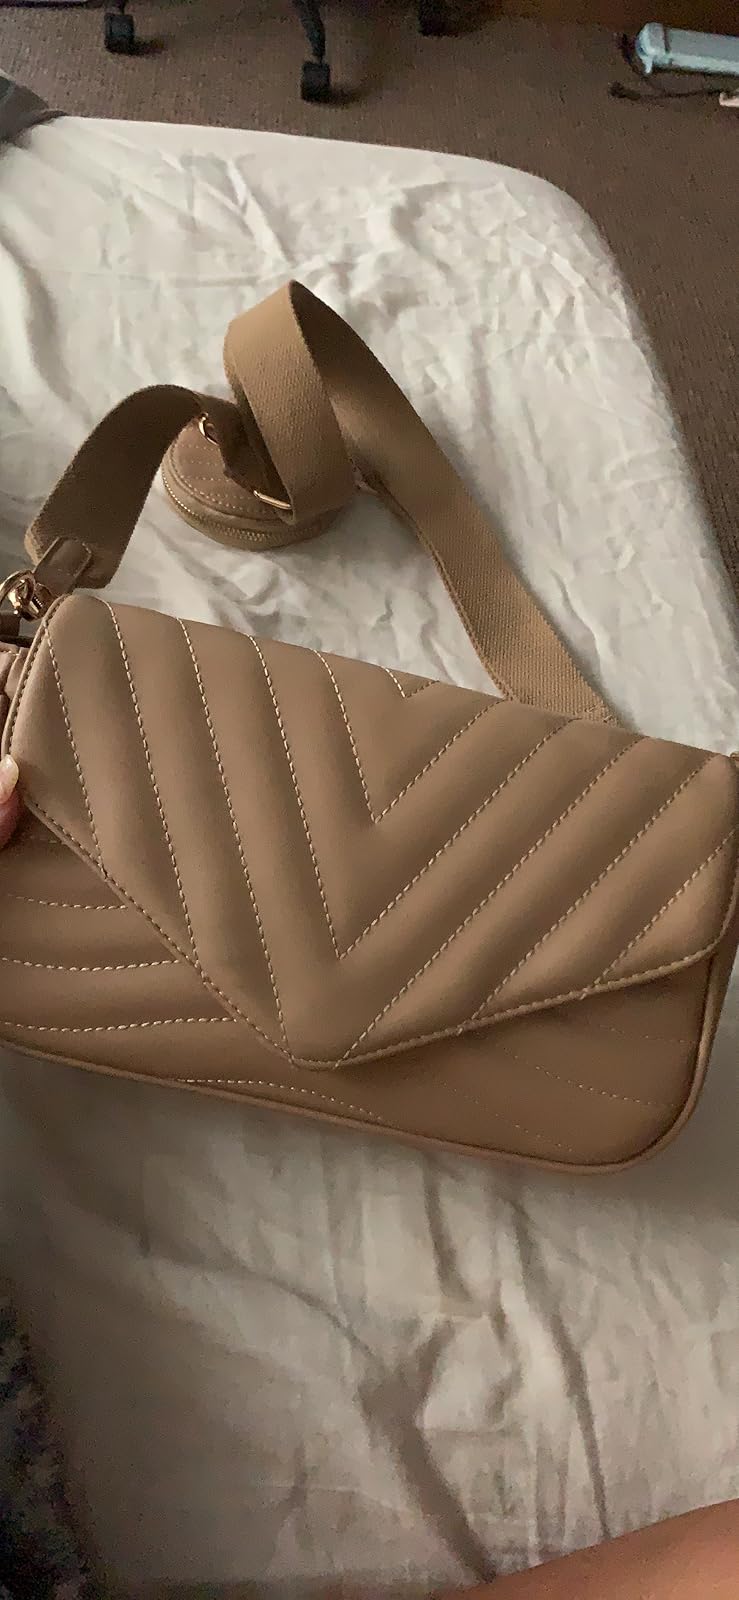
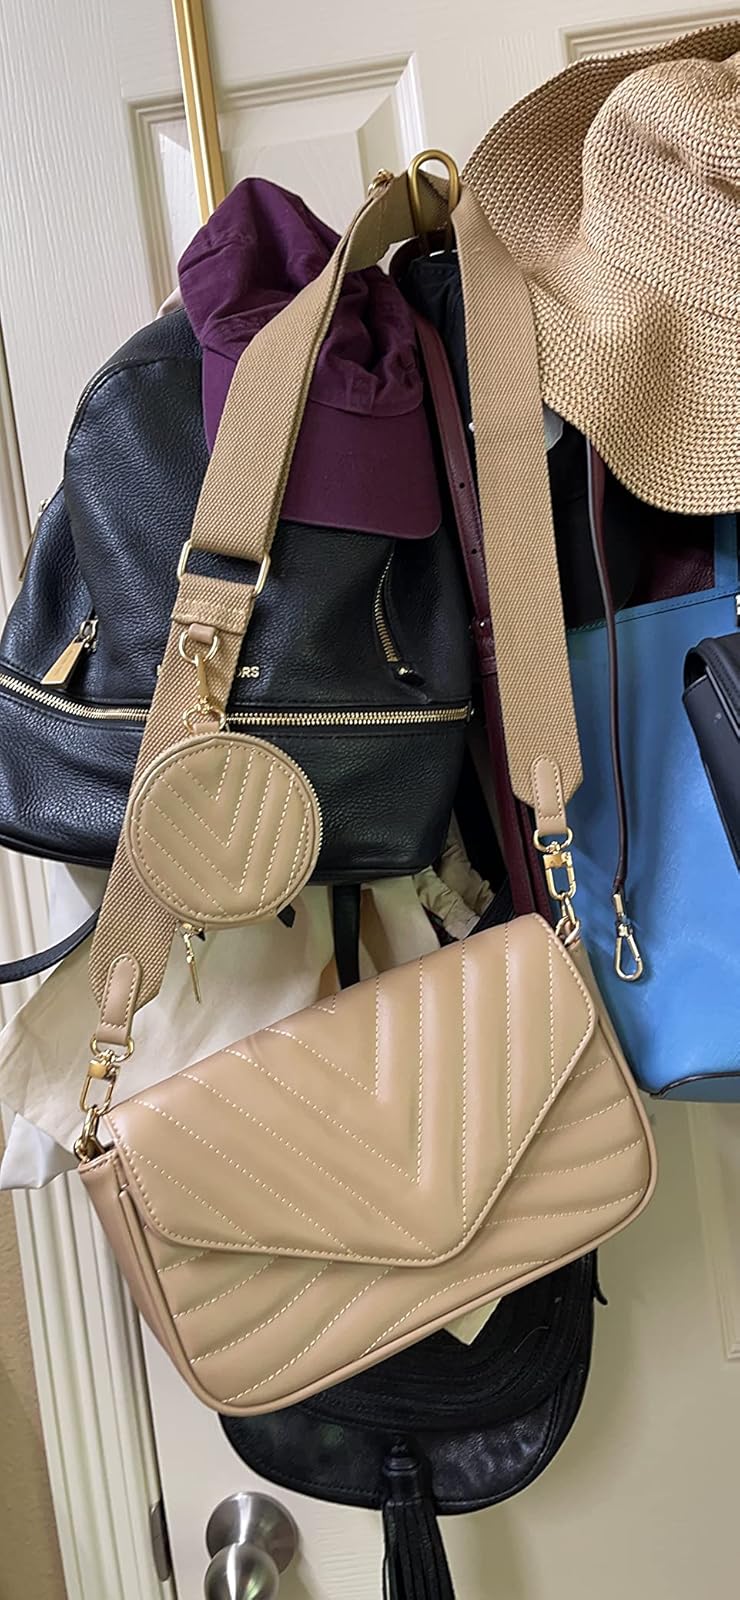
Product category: accessories_handbag
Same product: yes